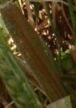
Label: Wheat___Brown_Rust